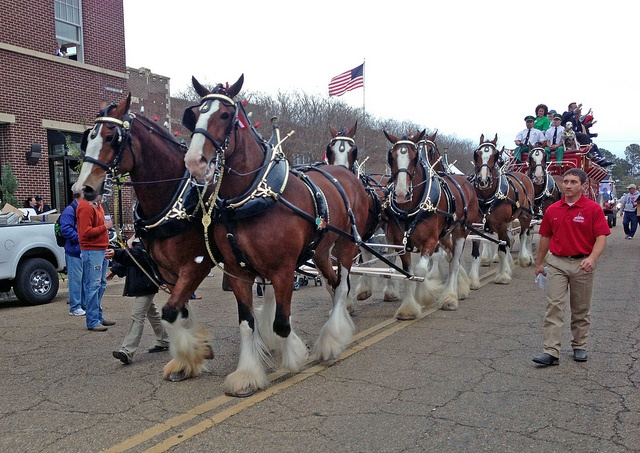
Clydesdale horses pulling a beer wagon in a parade.
many horses tethered to a carriage on a city street
Horses walk in the street next to their owner
A fire wagon full of people being pulled by a group of Clydesdale horses on a parade route.
A group of horses that are pulling a carriage.